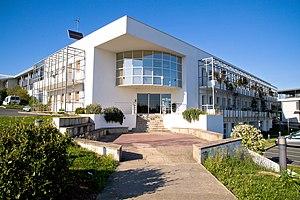
École supérieure des technologies industrielles avancées (ESTIA) , Bidart , Pyrénées-Atlantiques, France